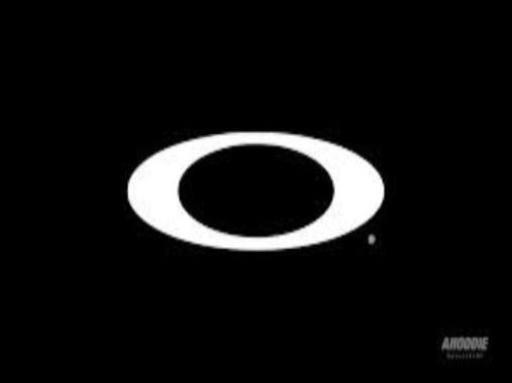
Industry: Sports